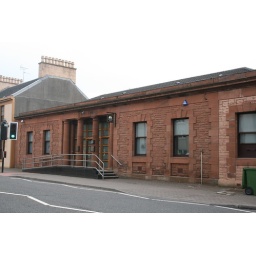
Former post office , now housing association building in Ardrossan